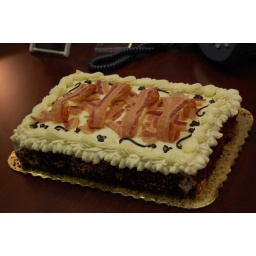
It's a red velvet cake with bacon on top. It was actually quite tasty, in a bizarre sort of way.